Claremont Trio

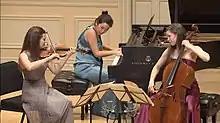
The Claremont Trio (left to right: Emily Bruskin, Andrea Lam, Julia Bruskin) perform at the Coolidge Auditorium at the Library of Congress in 2015

Claremont Trio is a New York-based piano trio including Juilliard School alumnae Emily Bruskin (violin) and Julia Bruskin (cello), and Yale School of Music alumna Sophiko Simsive (piano). The group was founded at Juilliard in 1999, and made its performance debut at the 92nd Street Y, on the Upper East Side in 2001 after winning the Young Concert Artists International Auditions that same year. In 2003, the trio also won the Kalichstein-Laredo-Robinson International Trio Award. They have performed at the Kennedy Center, Isabella Stewart Gardner Museum, Joe's Pub and the Mostly Mozart and Bard Music festivals.